Mustafa Kemal Atatürk's cult of personality

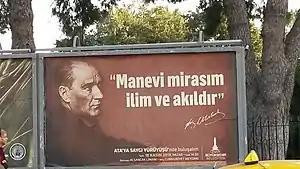
Numerous Turks attend marches and meetings in memory of Atatürk on 10 November, the day of his death. A famous quote is written on this billboard: "My moral heritage is science and reason." Despite this seemingly "pro-science" sentiment, Atatürk espoused and promoted several pseudoscientific and pseudohistorical theories, such as the Turkish History Thesis and the Sun Language Theory.

Atatürk's memory remains a major part of Turkish politics and society into the 21st century. Almost every city in Turkey has streets named for him, and statues of him are commonly found in city squares, schools, and public offices, the latter two of which feature his portrait. The phrase "Ne mutlu Türküm diyene" (How happy is the one who says "I am a Turk"), which Atatürk used in his speech delivered for the 10th Anniversary of the Republic in 1933, is used widely in Turkey and is often seen along with his statues. It continues to be part of the compulsory Student Oath, though it was removed between 2013 and 2018. It was once again removed in 2021.